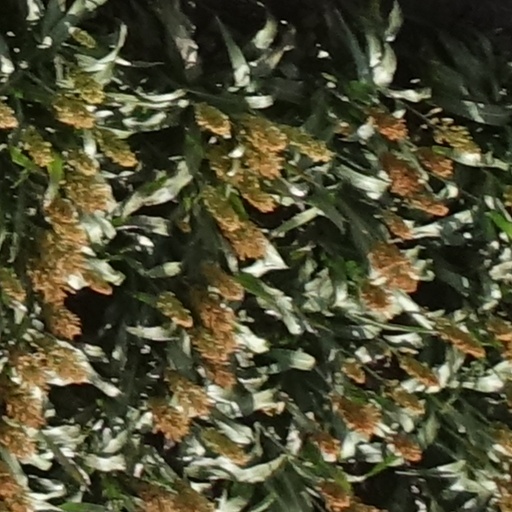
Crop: sorghum